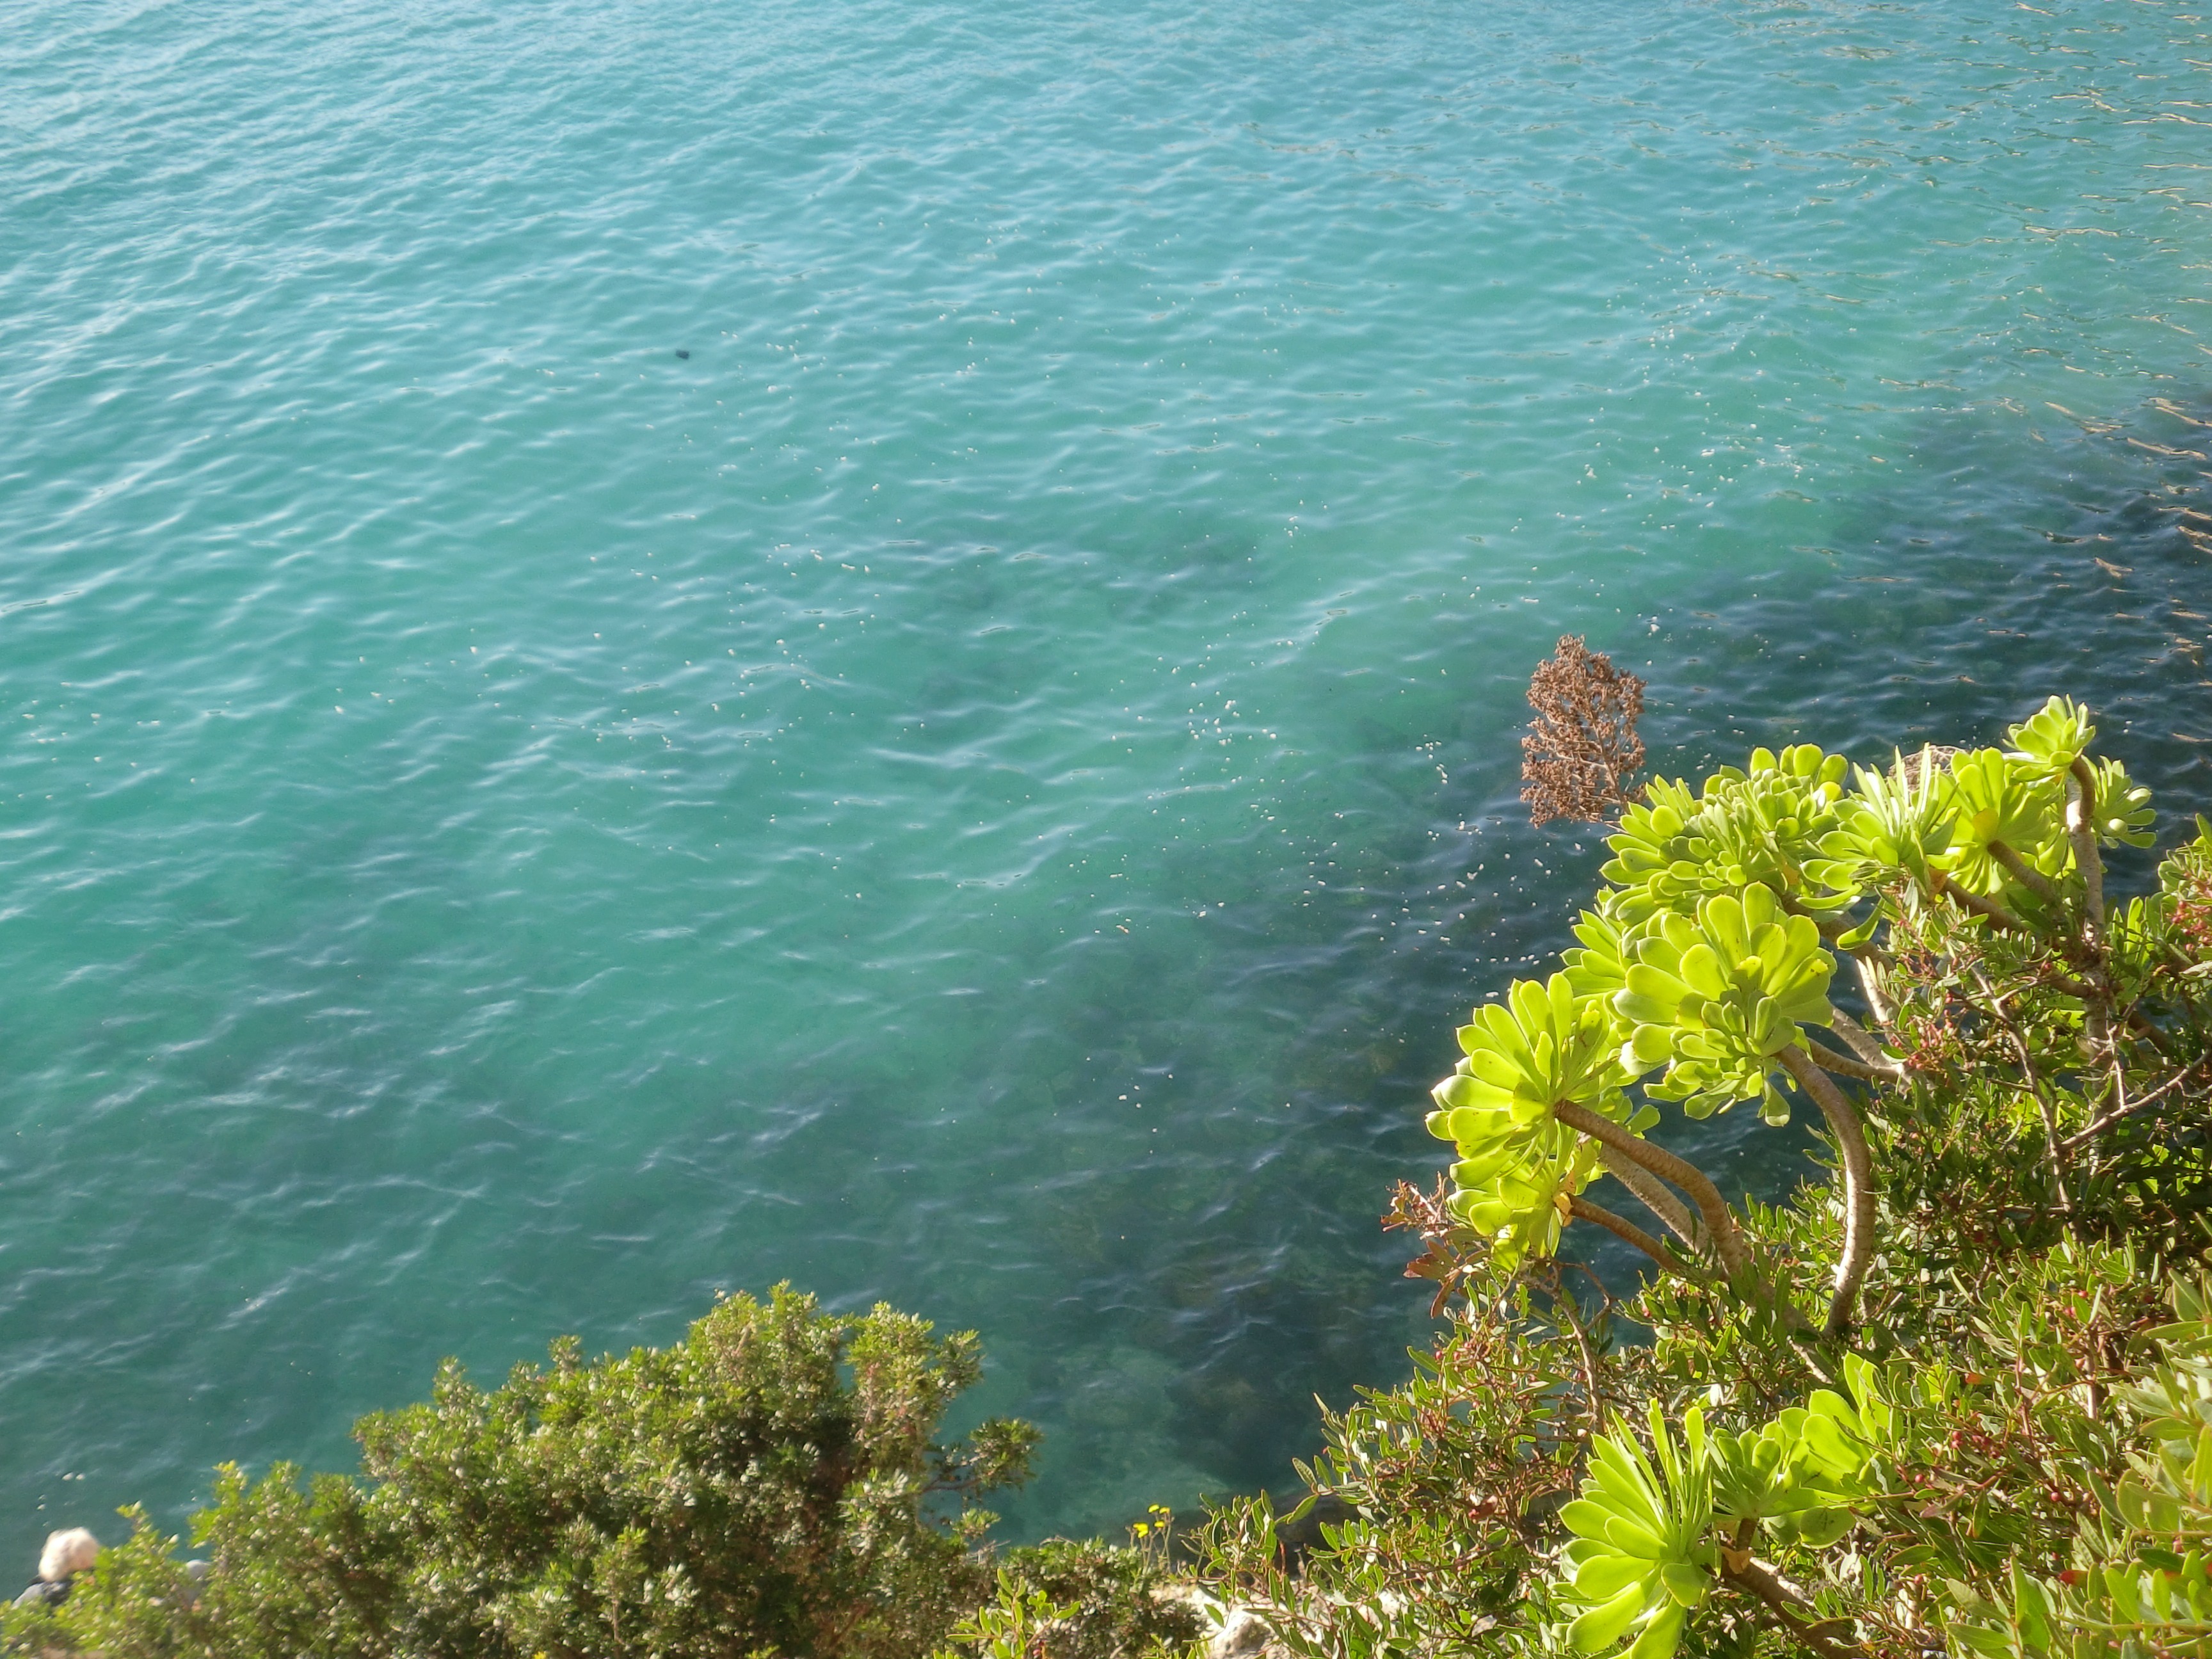
sea, coast, water, ocean, shore, cliff, underwater, green, mediterranean, biology, bay, island, terrain, coral reef, reef, turquoise, archipelago, mood, tropics, islet, landform, marine biology